Tianjin Economic-Technological Development Area

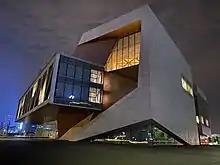
Tianjin Juilliard School in Tianjin Economic-Technological Development Area

Located in the Binhai New Area of Tianjin Municipality, TEDA is around 40 minutes from downtown Tianjin, 30 minutes from the Tianjin Binhai International Airport and 5 minutes away from the Tianjin Port. The Binhai Mass Transit rapid transit system was introduced in 2004 to reduce travel time between Tianjin downtown and TEDA.